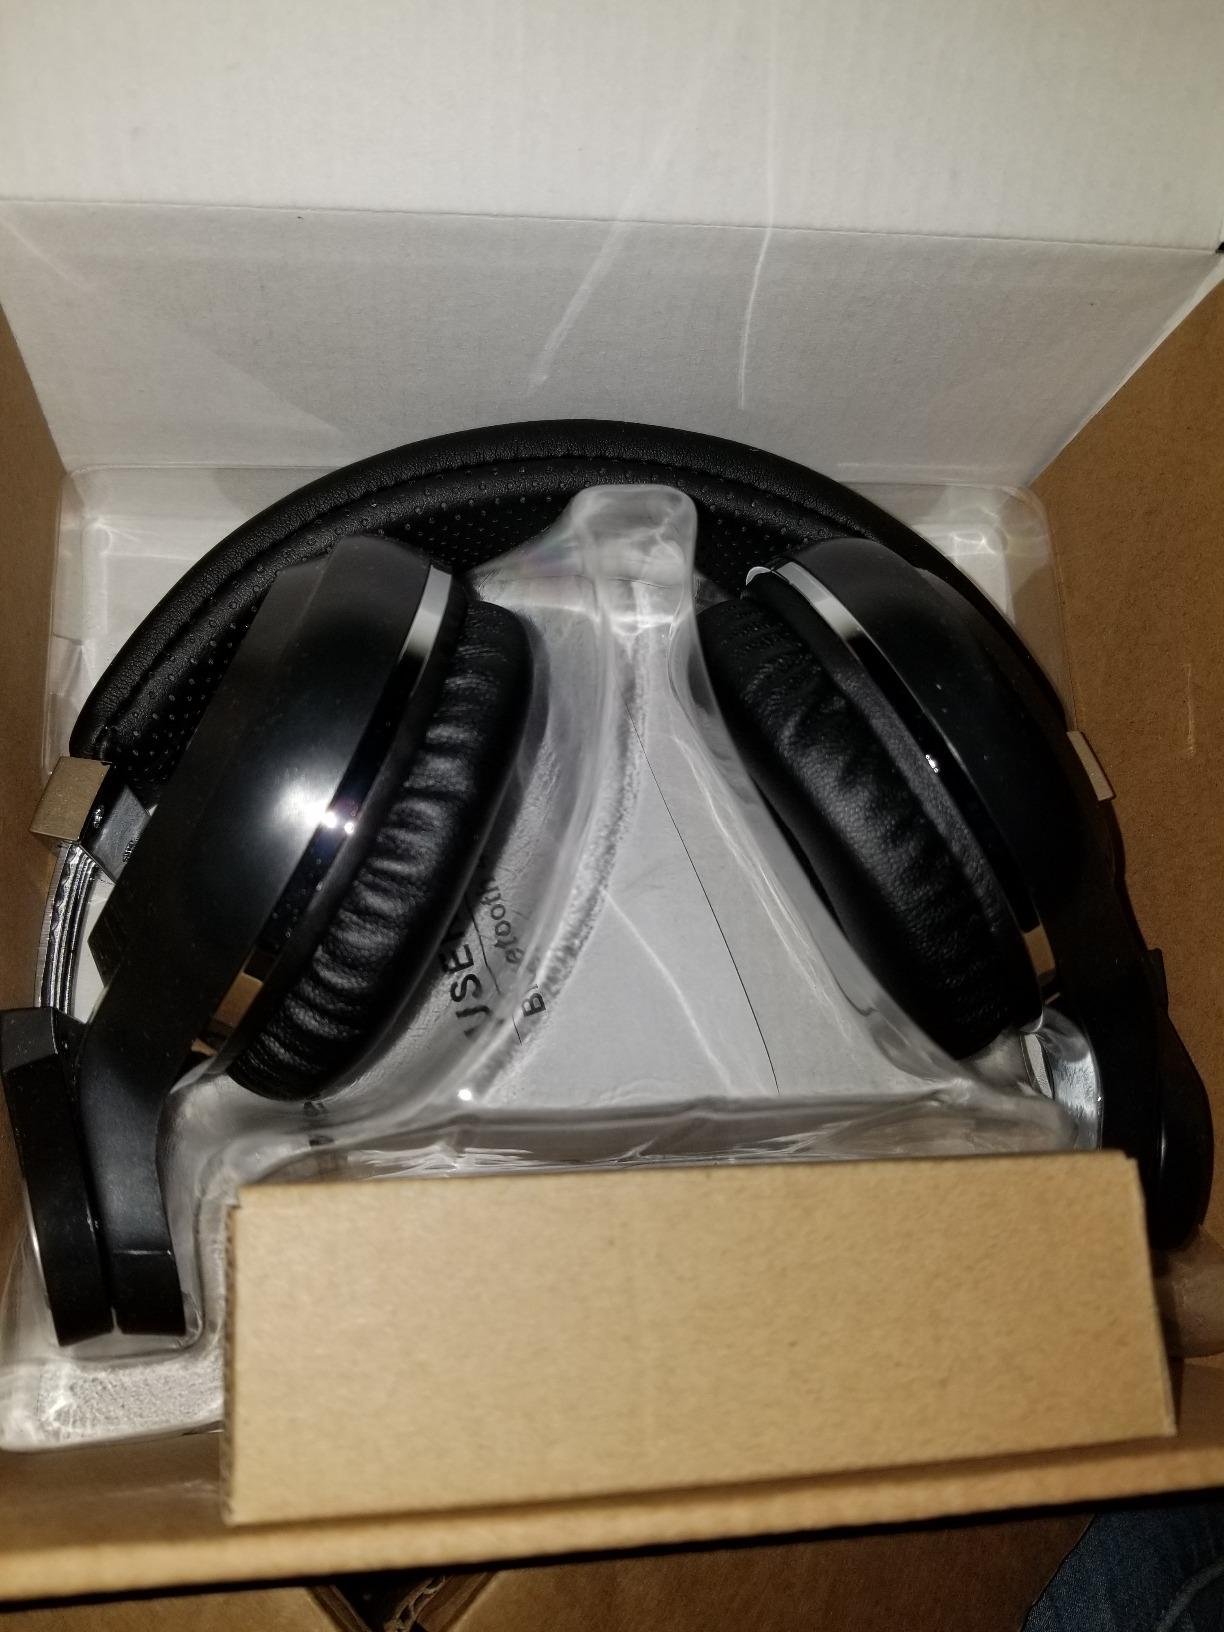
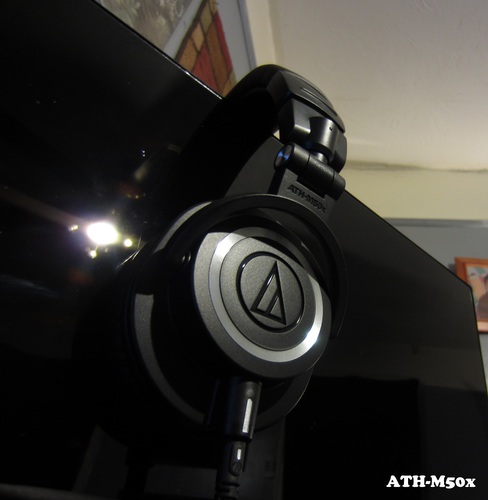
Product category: headphones
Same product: no